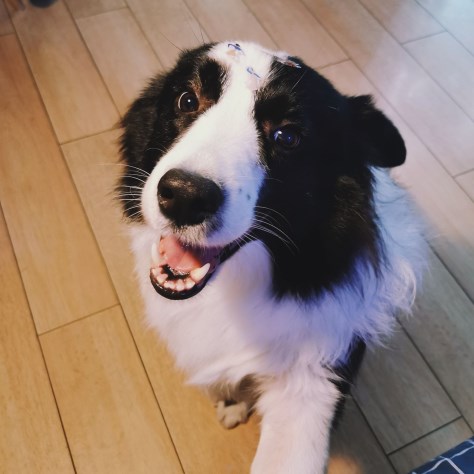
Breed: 2594-n000109-Border_collie